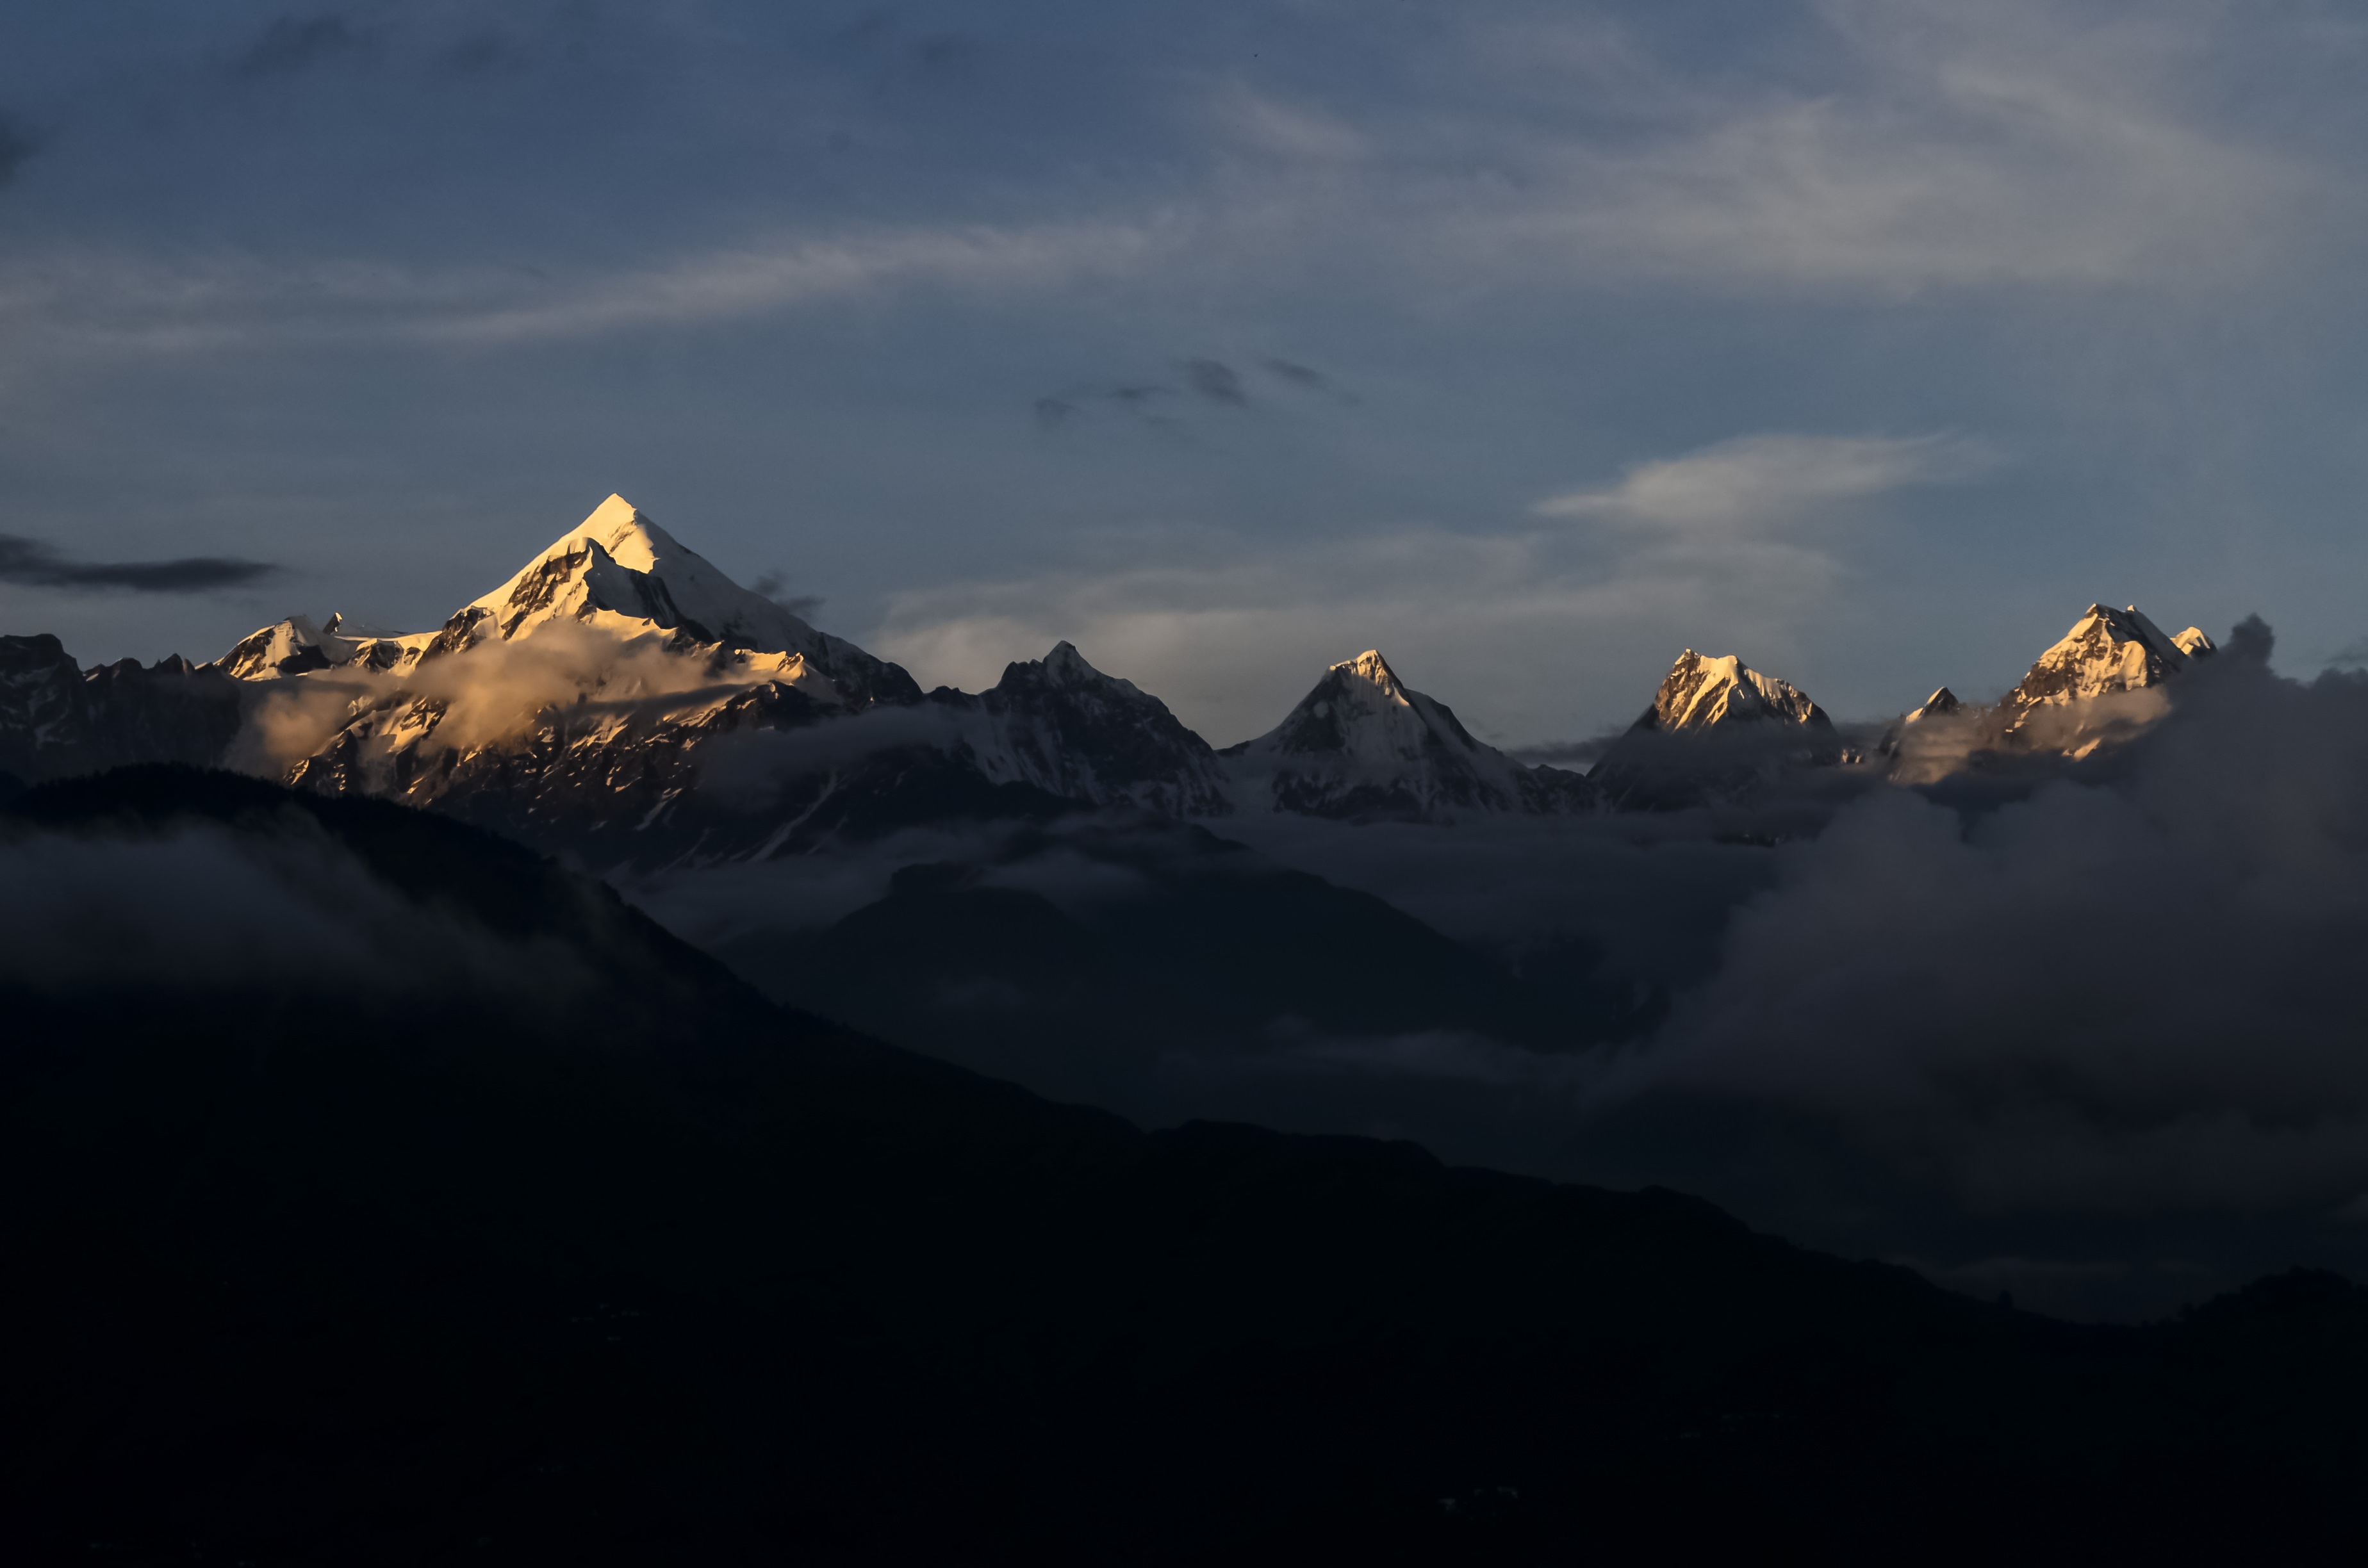
landscape, nature, mountain, snow, winter, cloud, sky, sunrise, sunset, sunlight, morning, hill, dawn, mountain range, dusk, scenic, summit, outdoors, clouds, alps, plateau, pinnacle, landform, geographical feature, atmospheric phenomenon, mountainous landforms, snowy peak